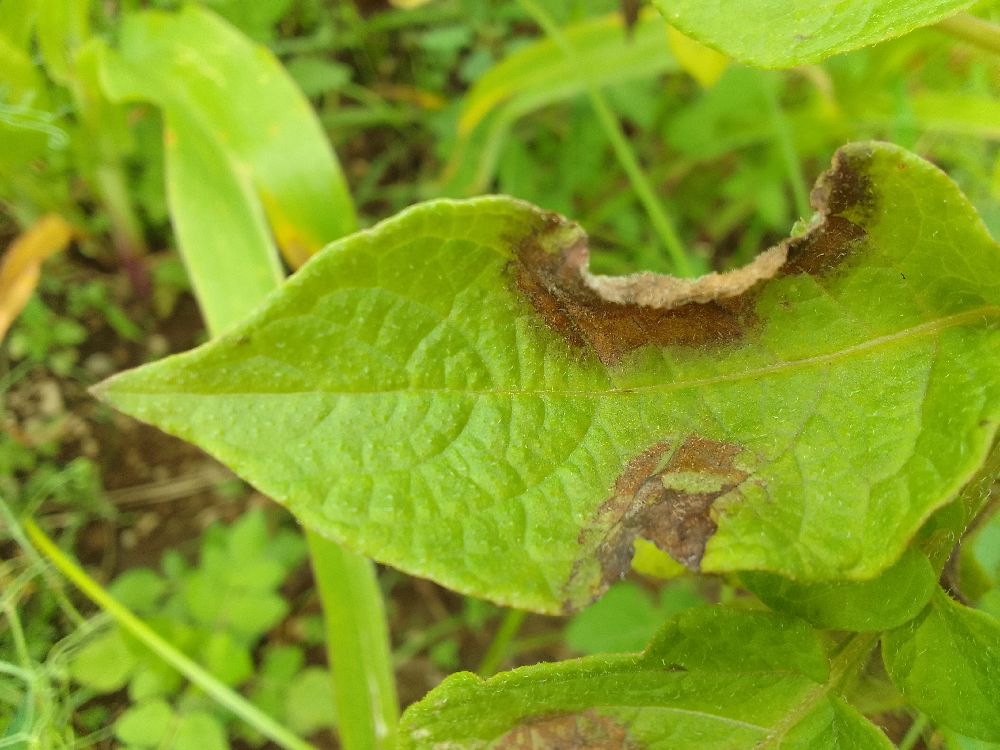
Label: Late blight